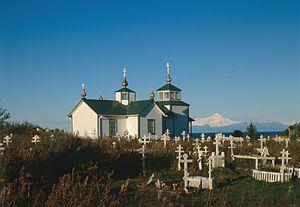
La Sterling Highway est une route d'Alaska aux États-Unis qui s'étend sur 229 kilomètres dans le centre sud de l'état, entre l'embranchement de Tern Lake Junction avec la Seward Highway au sud d'Anchorage et Homer.
Ninilchik est une ville d'Alaska, aux États-Unis, faisant partie du Borough de la péninsule de Kenai. Sa population est de 883 habitants en 2010. Elle est située à l'ouest de la Péninsule Kenai, sur la Sterling Highway, à 61 kilomètres de Kenai et à 160 kilomètres par avion d'Anchorage.